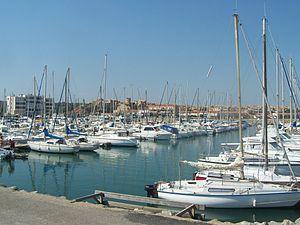
Port de plaisance de Narbonne-Plage dans l'Aude.
Narbonne-Plage est une station balnéaire située sur la commune de Narbonne, dans le département de l'Aude en région Occitanie.